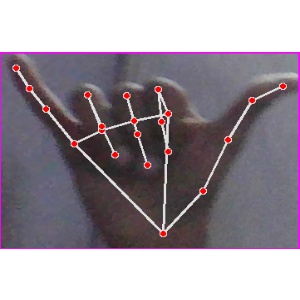
अक्षर: य